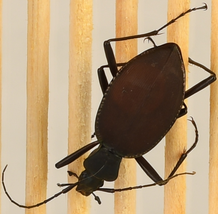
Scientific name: Scaphinotus angusticollis
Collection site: Abby Road NEON (ABBY), plot ABBY_006